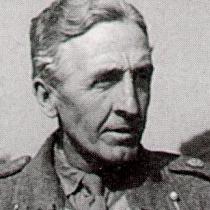
Age: 49